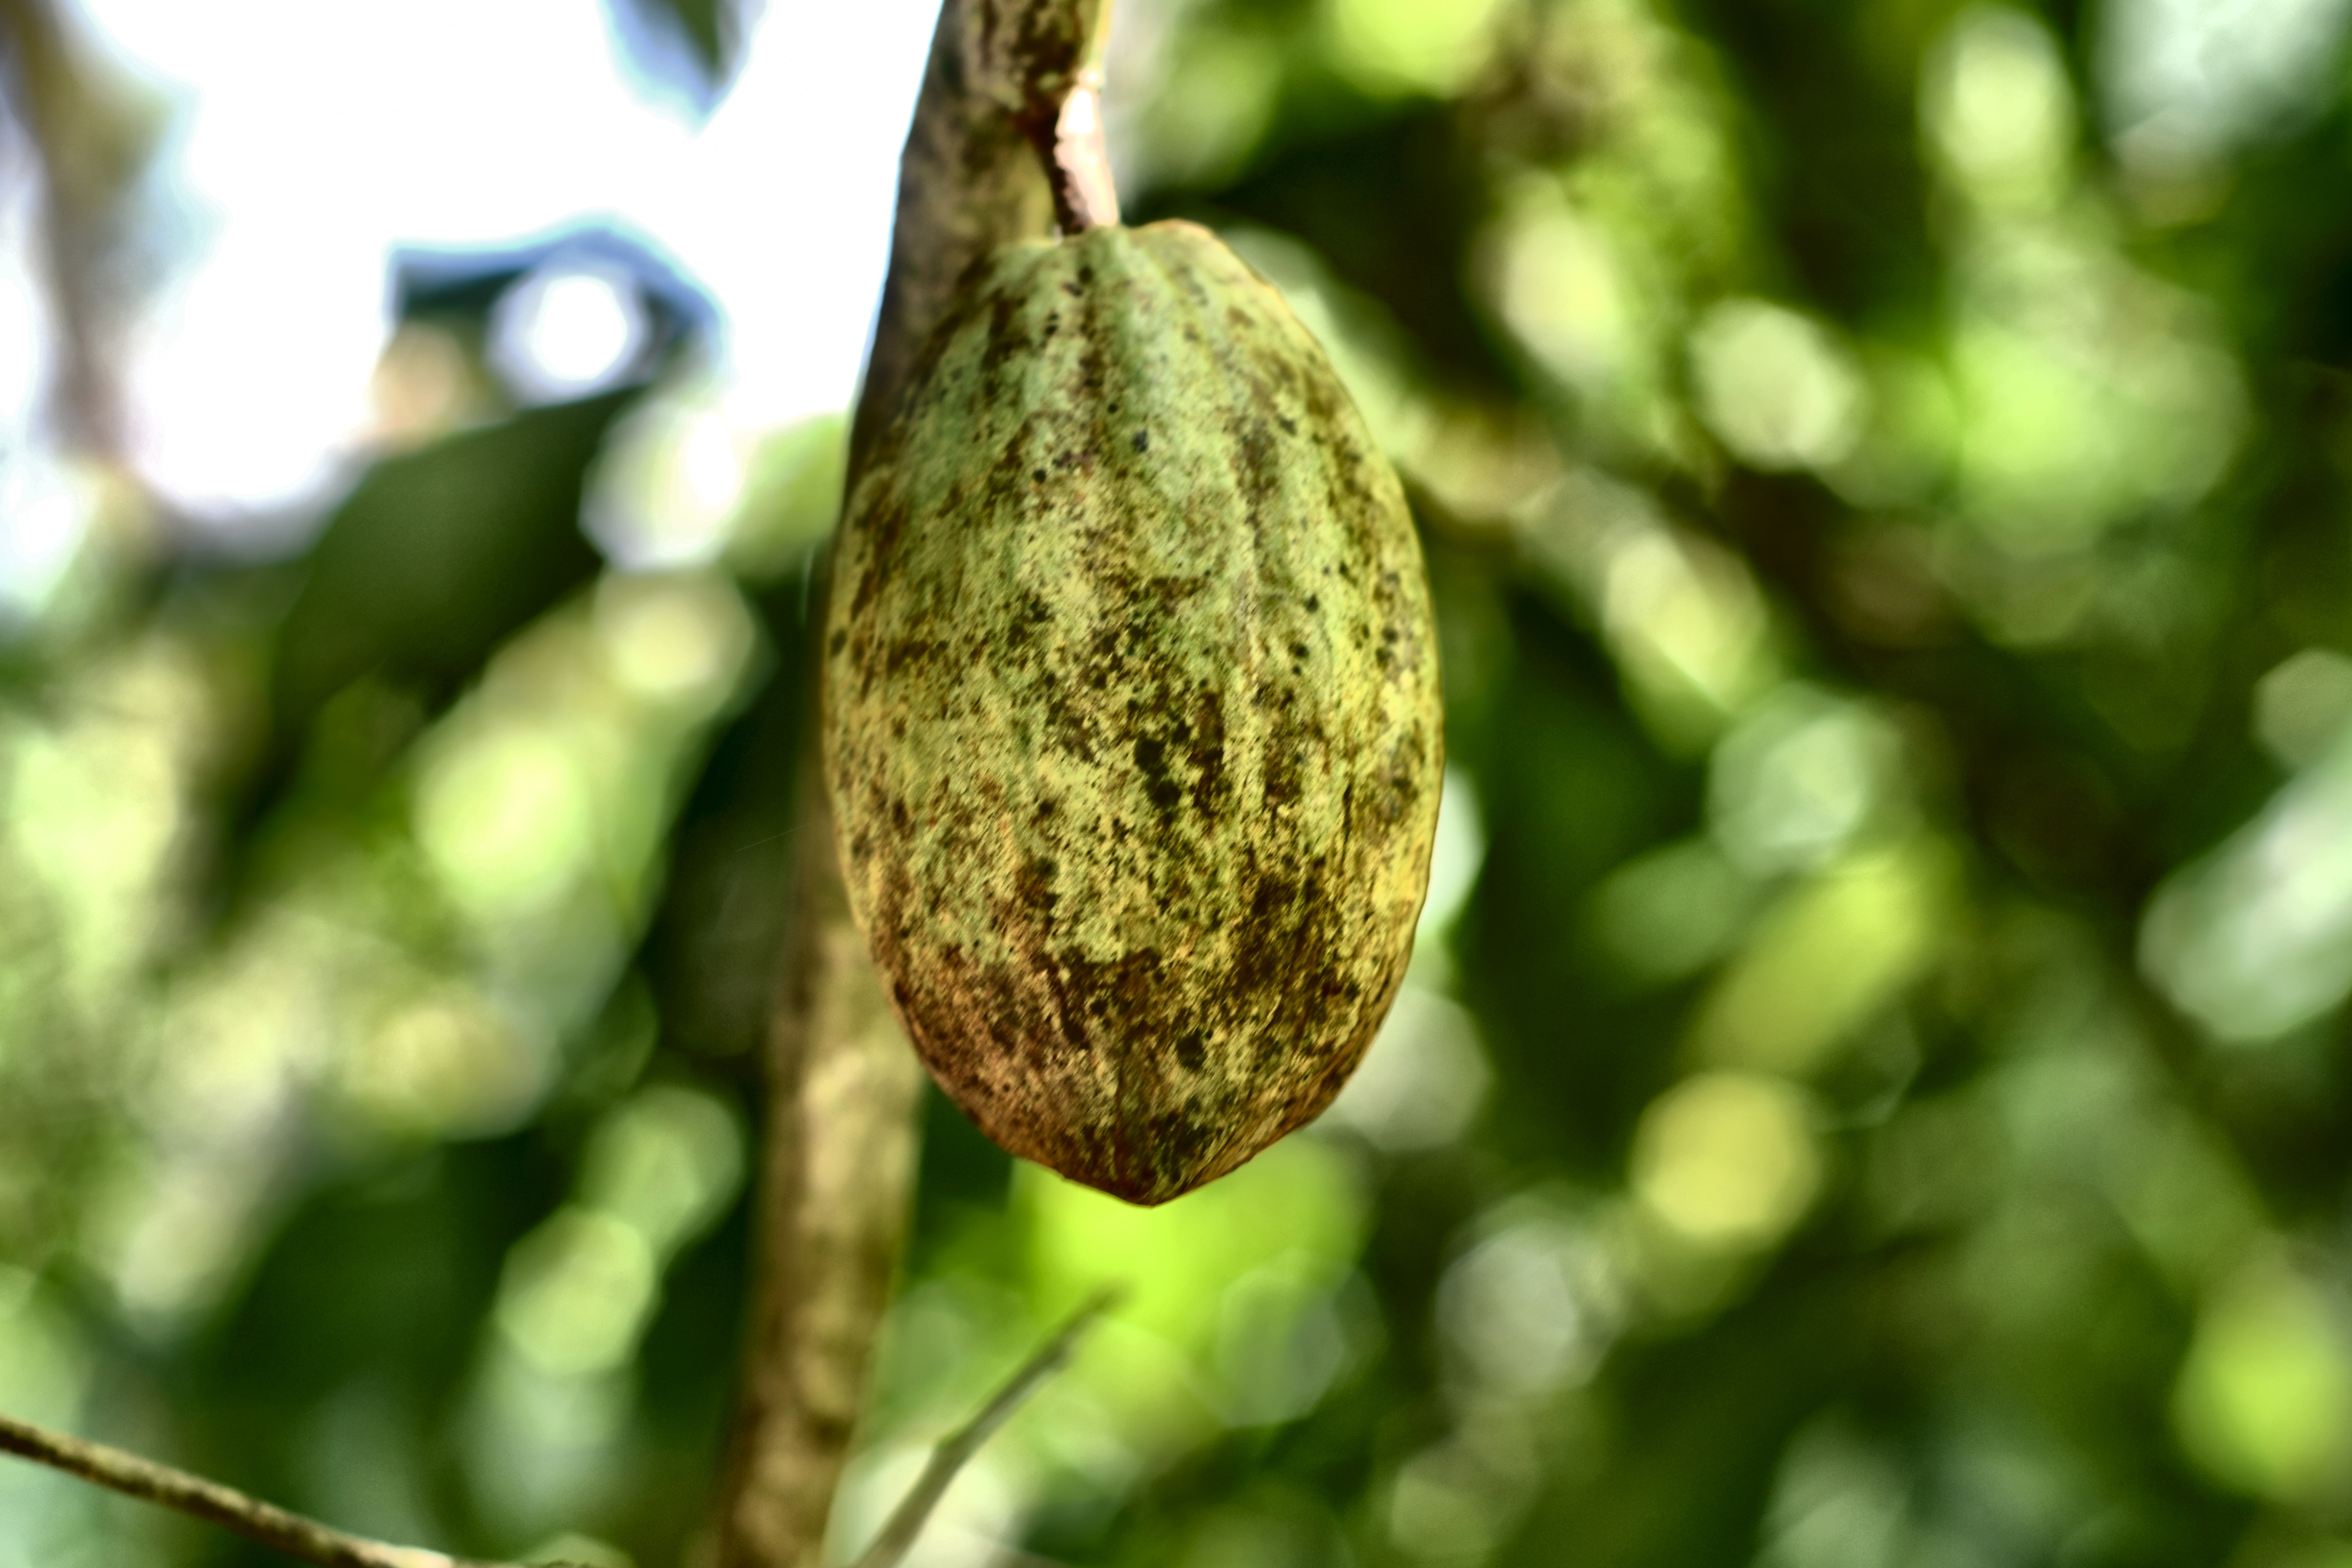
Maturity: mature
Variety: Amelonado